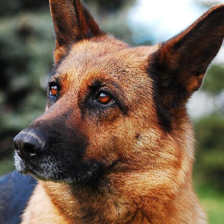
Label: animals